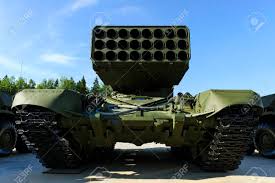
Label: Self Propelled Artillery